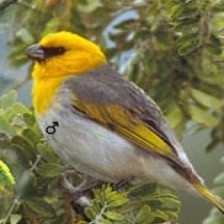
Species: PALILA
Scientific name: LOXIOIDES BAILLEUI